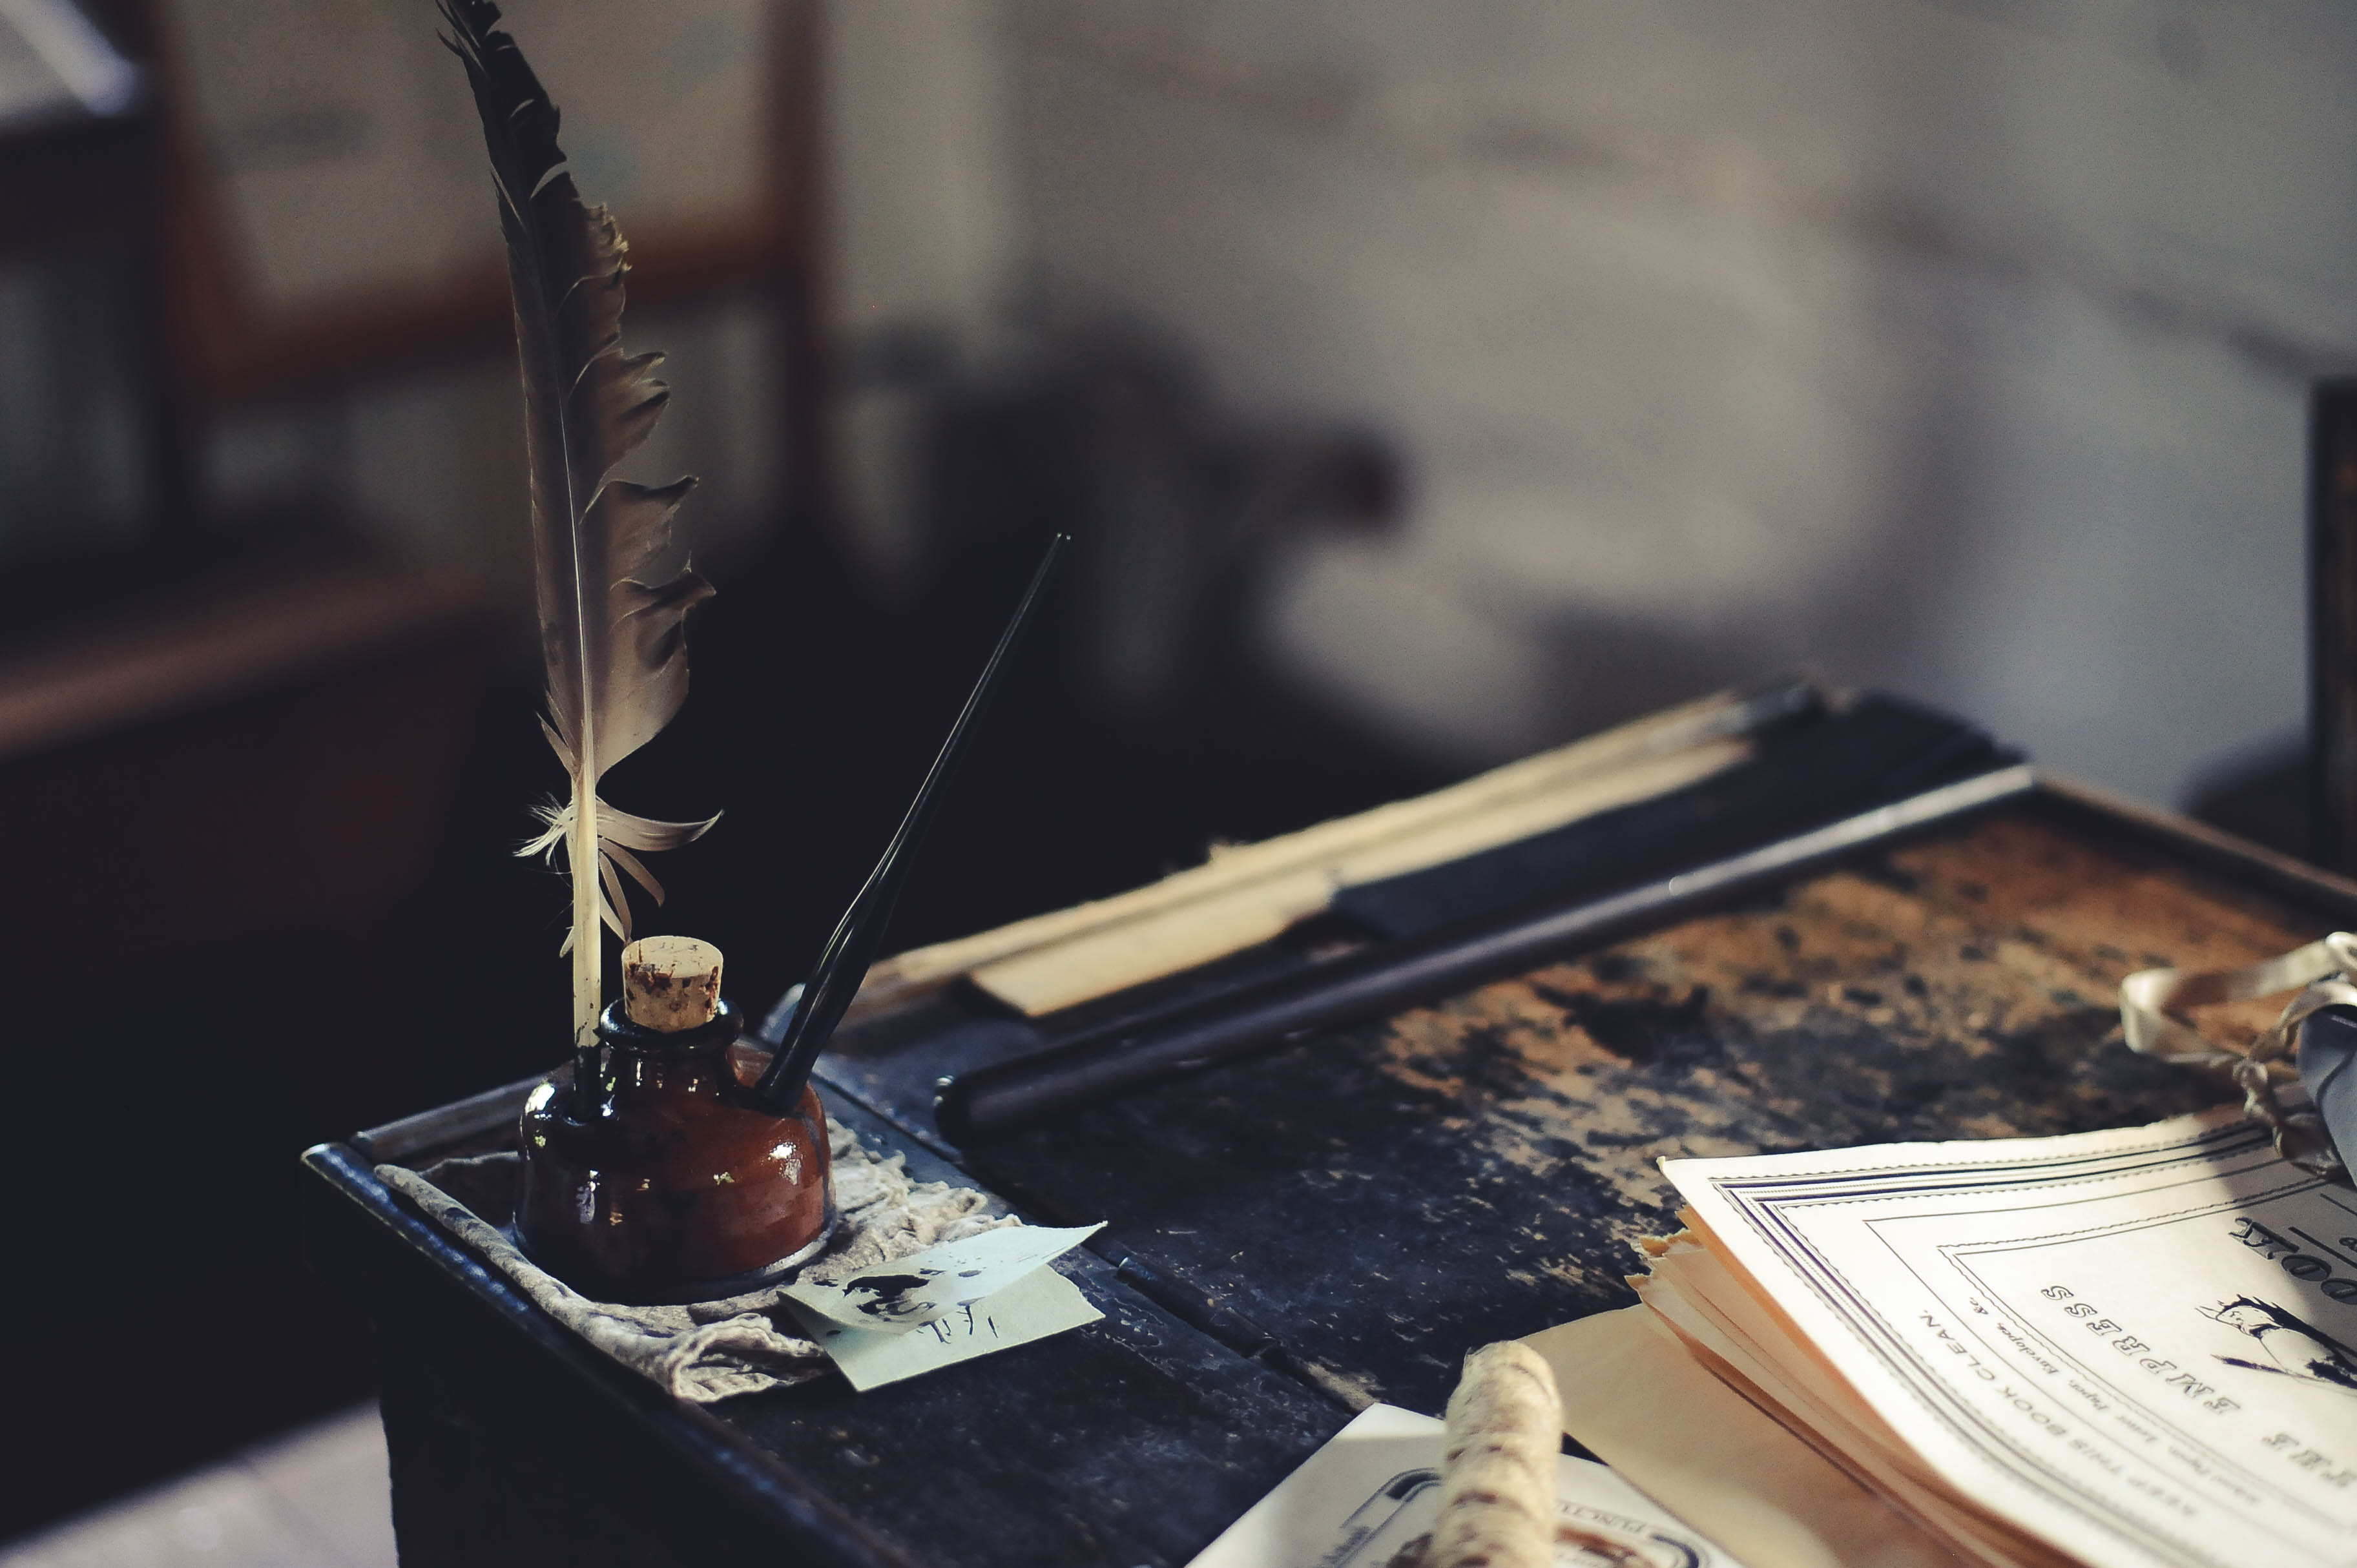
desk, writing, work, table, blur, people, technology, vintage, office, drink, business, black, paper, education, art, indoors, design, shape, workplace